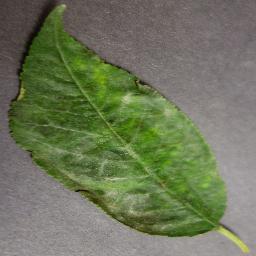
Label: Cherry___Powdery_mildew